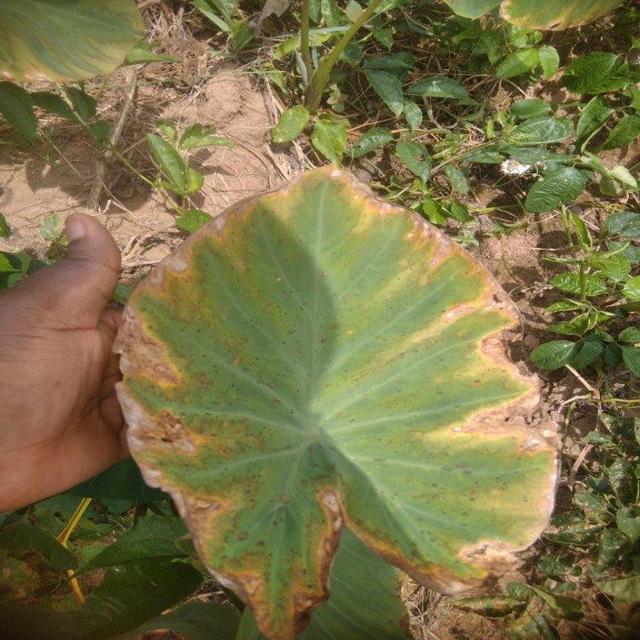
Label: Mid_Blight